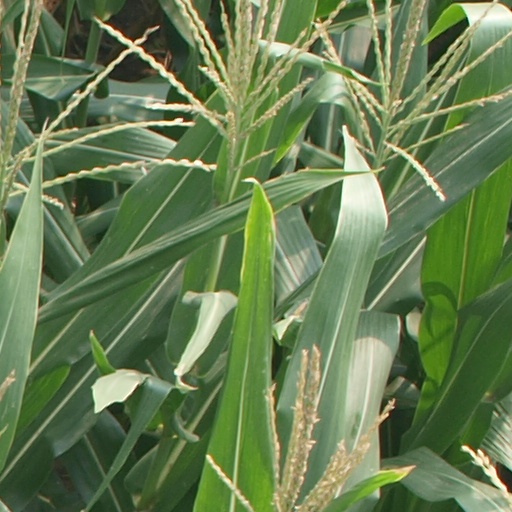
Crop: maize; corn